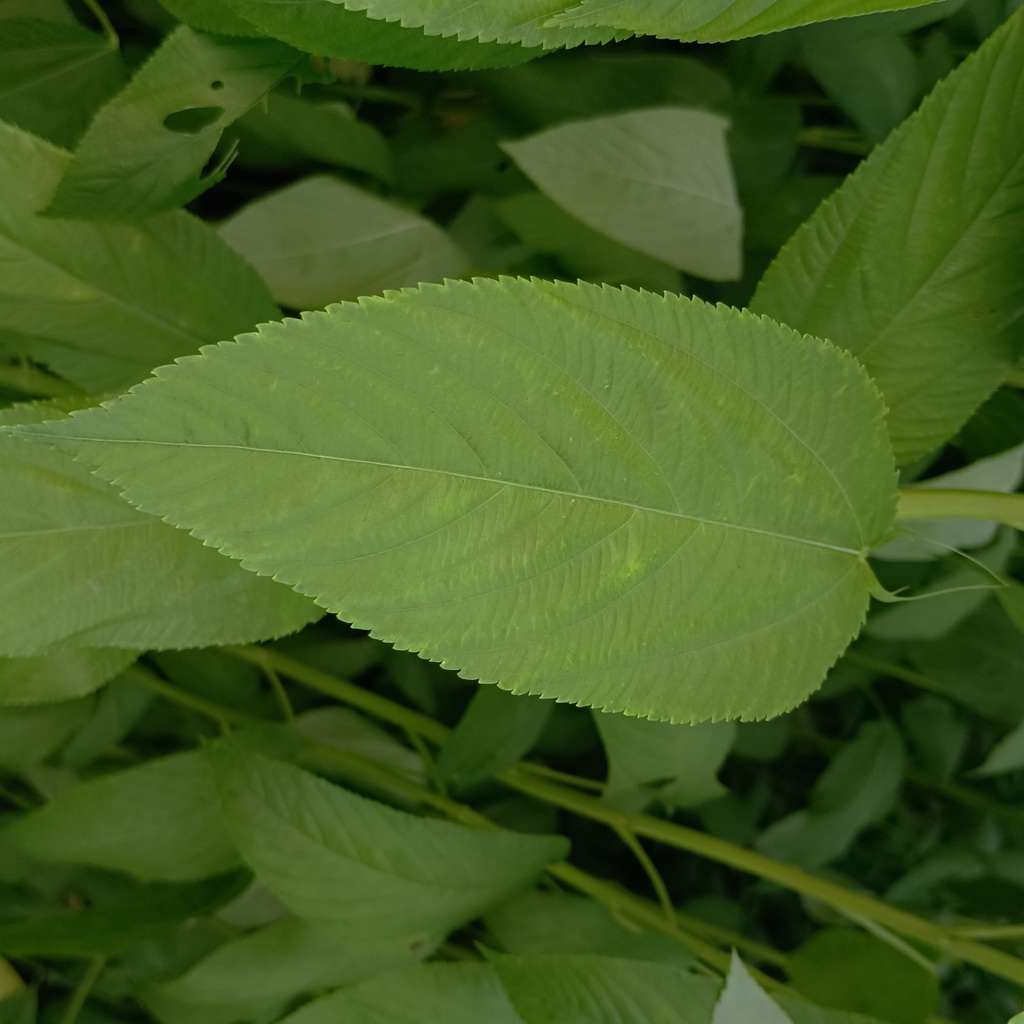
Label: Fresh